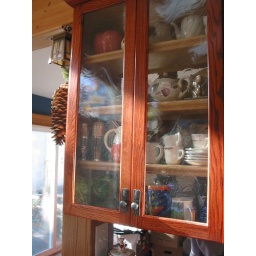
swirly glass in kitchen cabinets